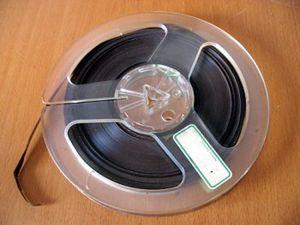
La bande magnétique est un support permettant l'enregistrement et la lecture d'informations analogiques ou numériques à l'aide d'un magnétophone, d'un magnétoscope ou d’un enregistreur-lecteur de bandes magnétiques. On y lit les informations en mesurant l'aimantation de particules magnétiques déposées sur une fine bande de film plastique souple. On y écrit en modifiant l'orientation de l'aimantation.
Le magnétisme est un phénomène qui possède de nombreuses applications, y compris dans la vie courante. Cet article a pour vocation d'établir une liste explicative de ces dernières, certes non exhaustive, mais évoquant les principales et les plus communes. Elles sont ci-dessous regroupées en catégories détaillées dans le sommaire.